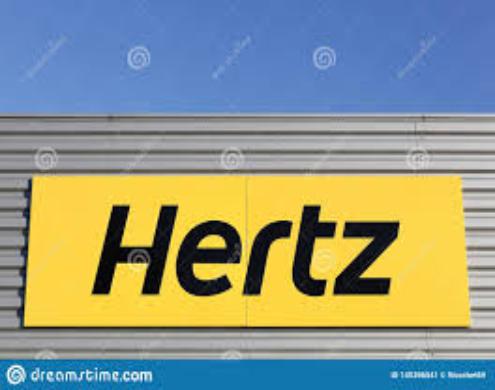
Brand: hertz
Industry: Electronic